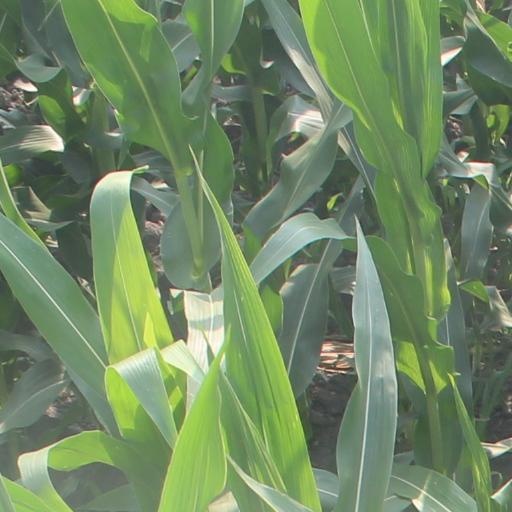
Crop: maize; corn